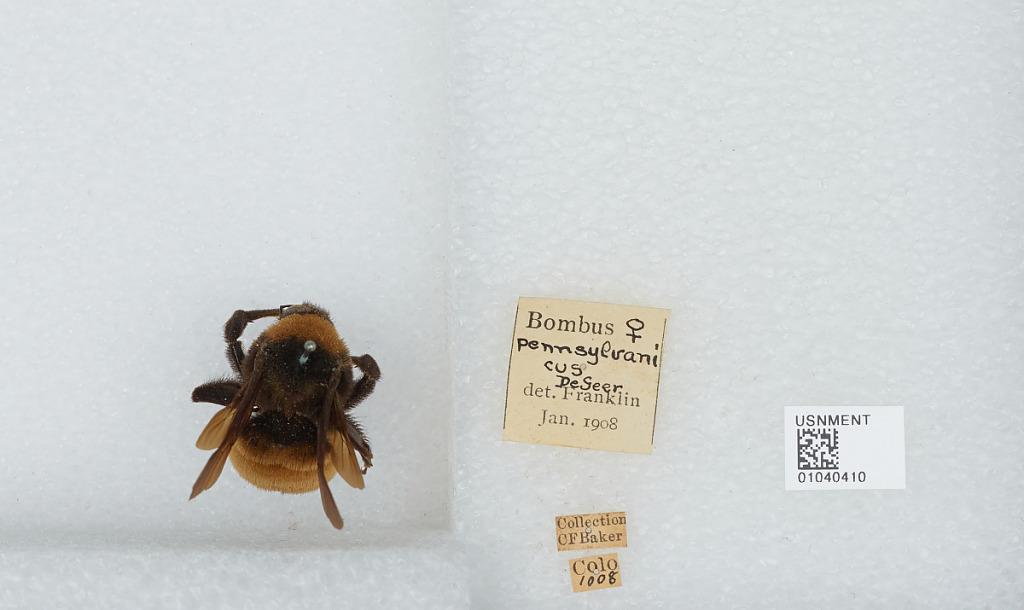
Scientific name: Bombus (Fervidobombus) pensylvanicus pensylvanicus (De Geer)
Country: United States
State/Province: Colorado
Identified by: Franklin